Naitaba

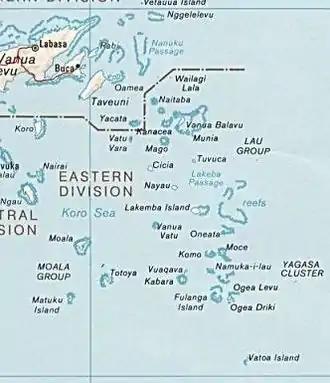
Naitauba Island shown in the Lau Islands

Naitaba Island (Naitauba, Naitaba) is an island of the northern Lau Islands of Fiji. It is a triangular shaped island approximately in diameter. The island is volcanic with coral and rises to on a flat-topped hill toward the southern end of the island. The island is forested and coconuts were grown commercially for copra. There is a barrier reef completely surrounding the island.